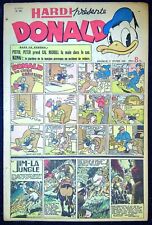
Waste category: paper